Fluorine

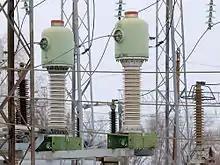
current transformers at a Russian railway

At least 17,000 metric tons of fluorine are produced each year. It costs only $5–8 per kilogram as uranium or sulfur hexafluoride, but many times more as an element because of handling challenges. Most processes using free fluorine in large amounts employ "in situ" generation under vertical integration.